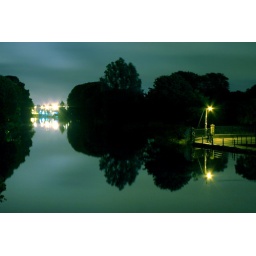
The river lee from the shakey bridge in Cork